HaLevanon

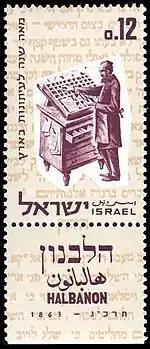
"HaLevanon" commemorative stamp, issued in 1963

"HaLevanon" was established in Jerusalem in early 1863 by , Michal HaCohen and Yoel Moshe Salomon. The paper originated from an effort by Jerusalem's Misnagdim to reduce their reliance on Yisrael Bak's Hasidic-aligned printing house, which resulted in Salomon and HaCohen studying printing at Königsberg, before conceiving "HaLevanon" upon their return. They subsequently established their own printing house at Nahalat Shiv'a and began its publication.